Blanche L. McSmith

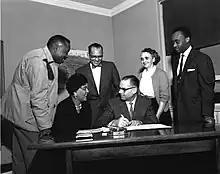
McSmith & The Alaska NAACP with the Mayor of Anchorage, George Byer, in 1959

In 1951, McSmith was one of the founders of the Anchorage, Alaska, branch of the National Association for the Advancement of Colored People. The NAACP chapter was active in local and statewide efforts to fight discrimination.